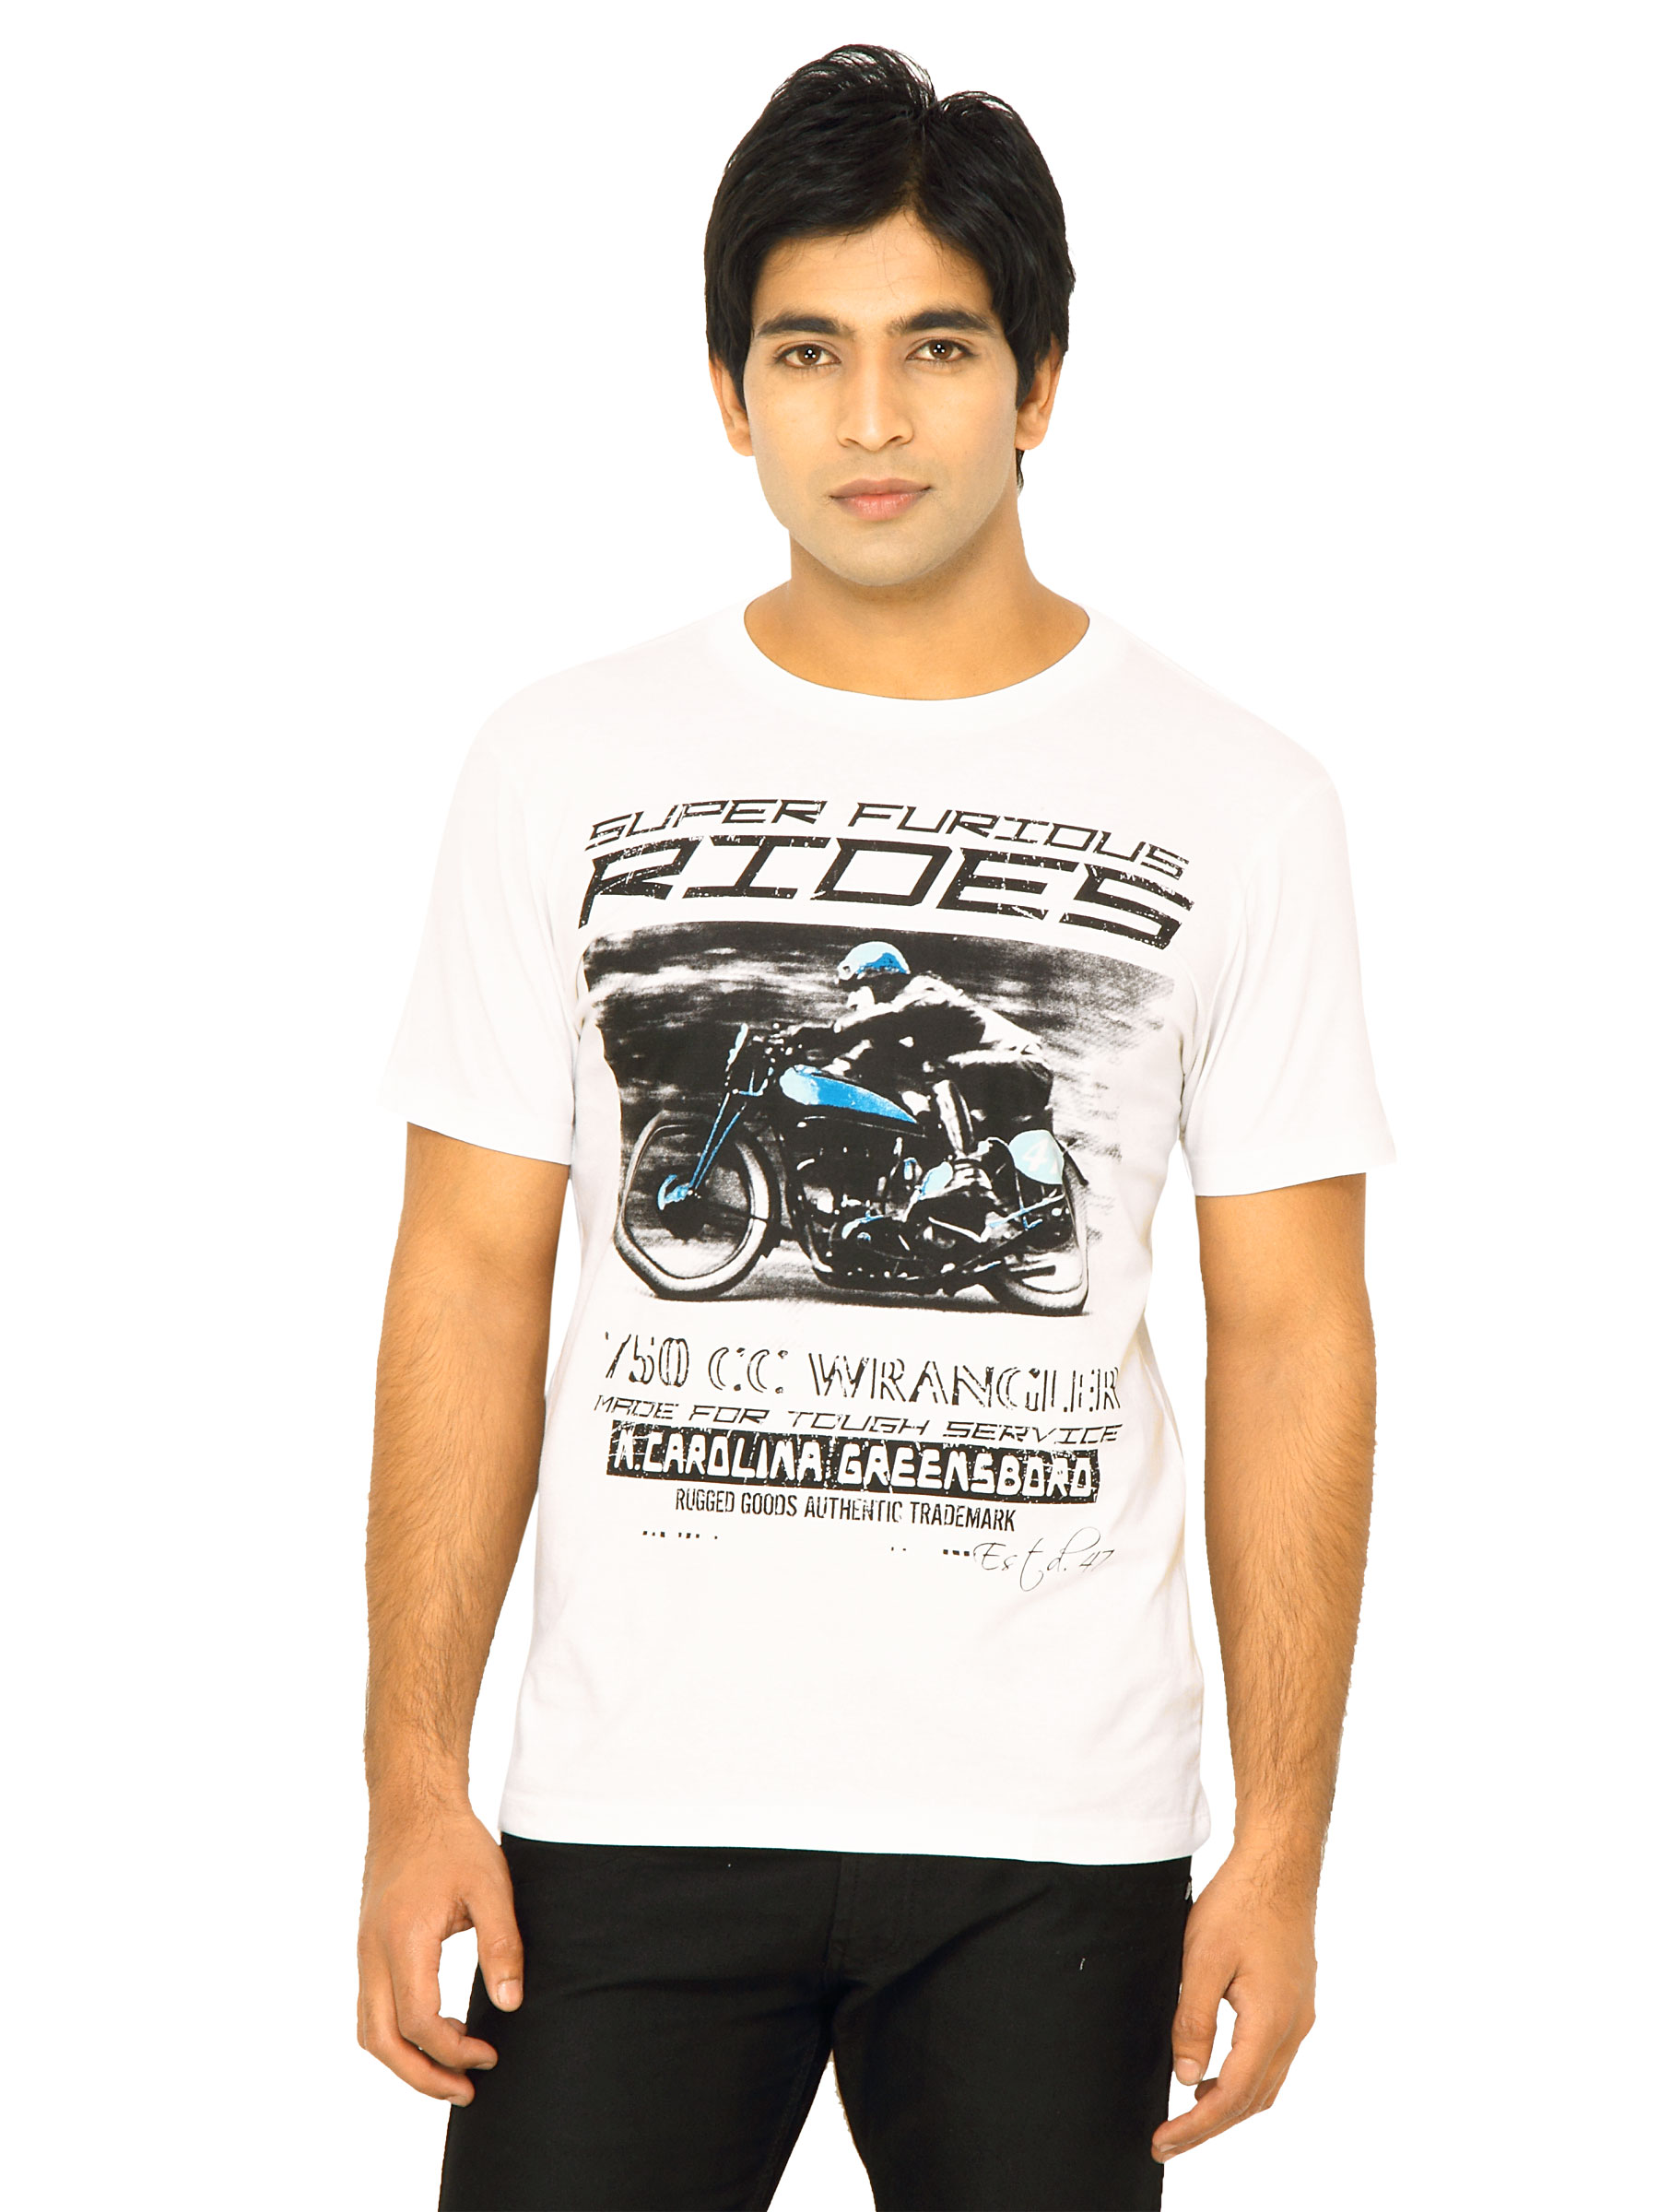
Wrangler Men Furious Rides White T-Shirts
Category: Apparel / Topwear / Tshirts
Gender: Men
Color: White
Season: Fall 2011
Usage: Casual